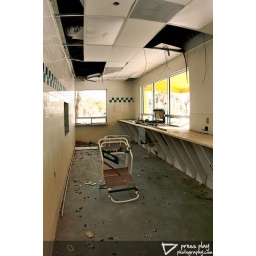
Tipped over chair inside an old food building at the now defunct Rock-a-Hoola/Lake Dolores Waterpark. Newberry Springs, CA. [3-5-10]